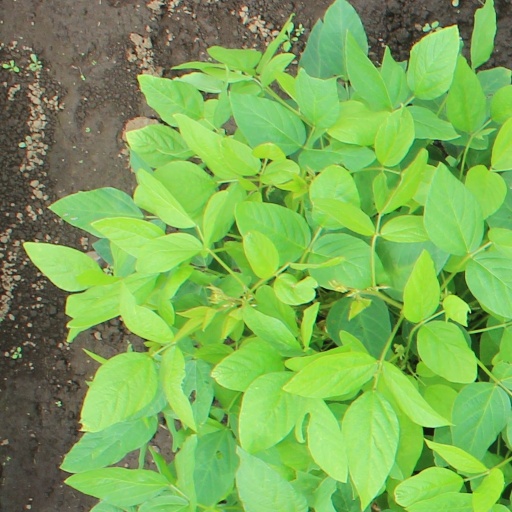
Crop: soybean